This Is Herman Cain!

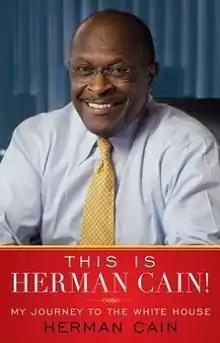
First edition

This Is Herman Cain!: My Journey to the White House, an autobiography by Herman Cain, was released on October 4, 2011. The text is published by Threshold Editions. The memoir made the Amazon.com top 10 Best Sellers list.